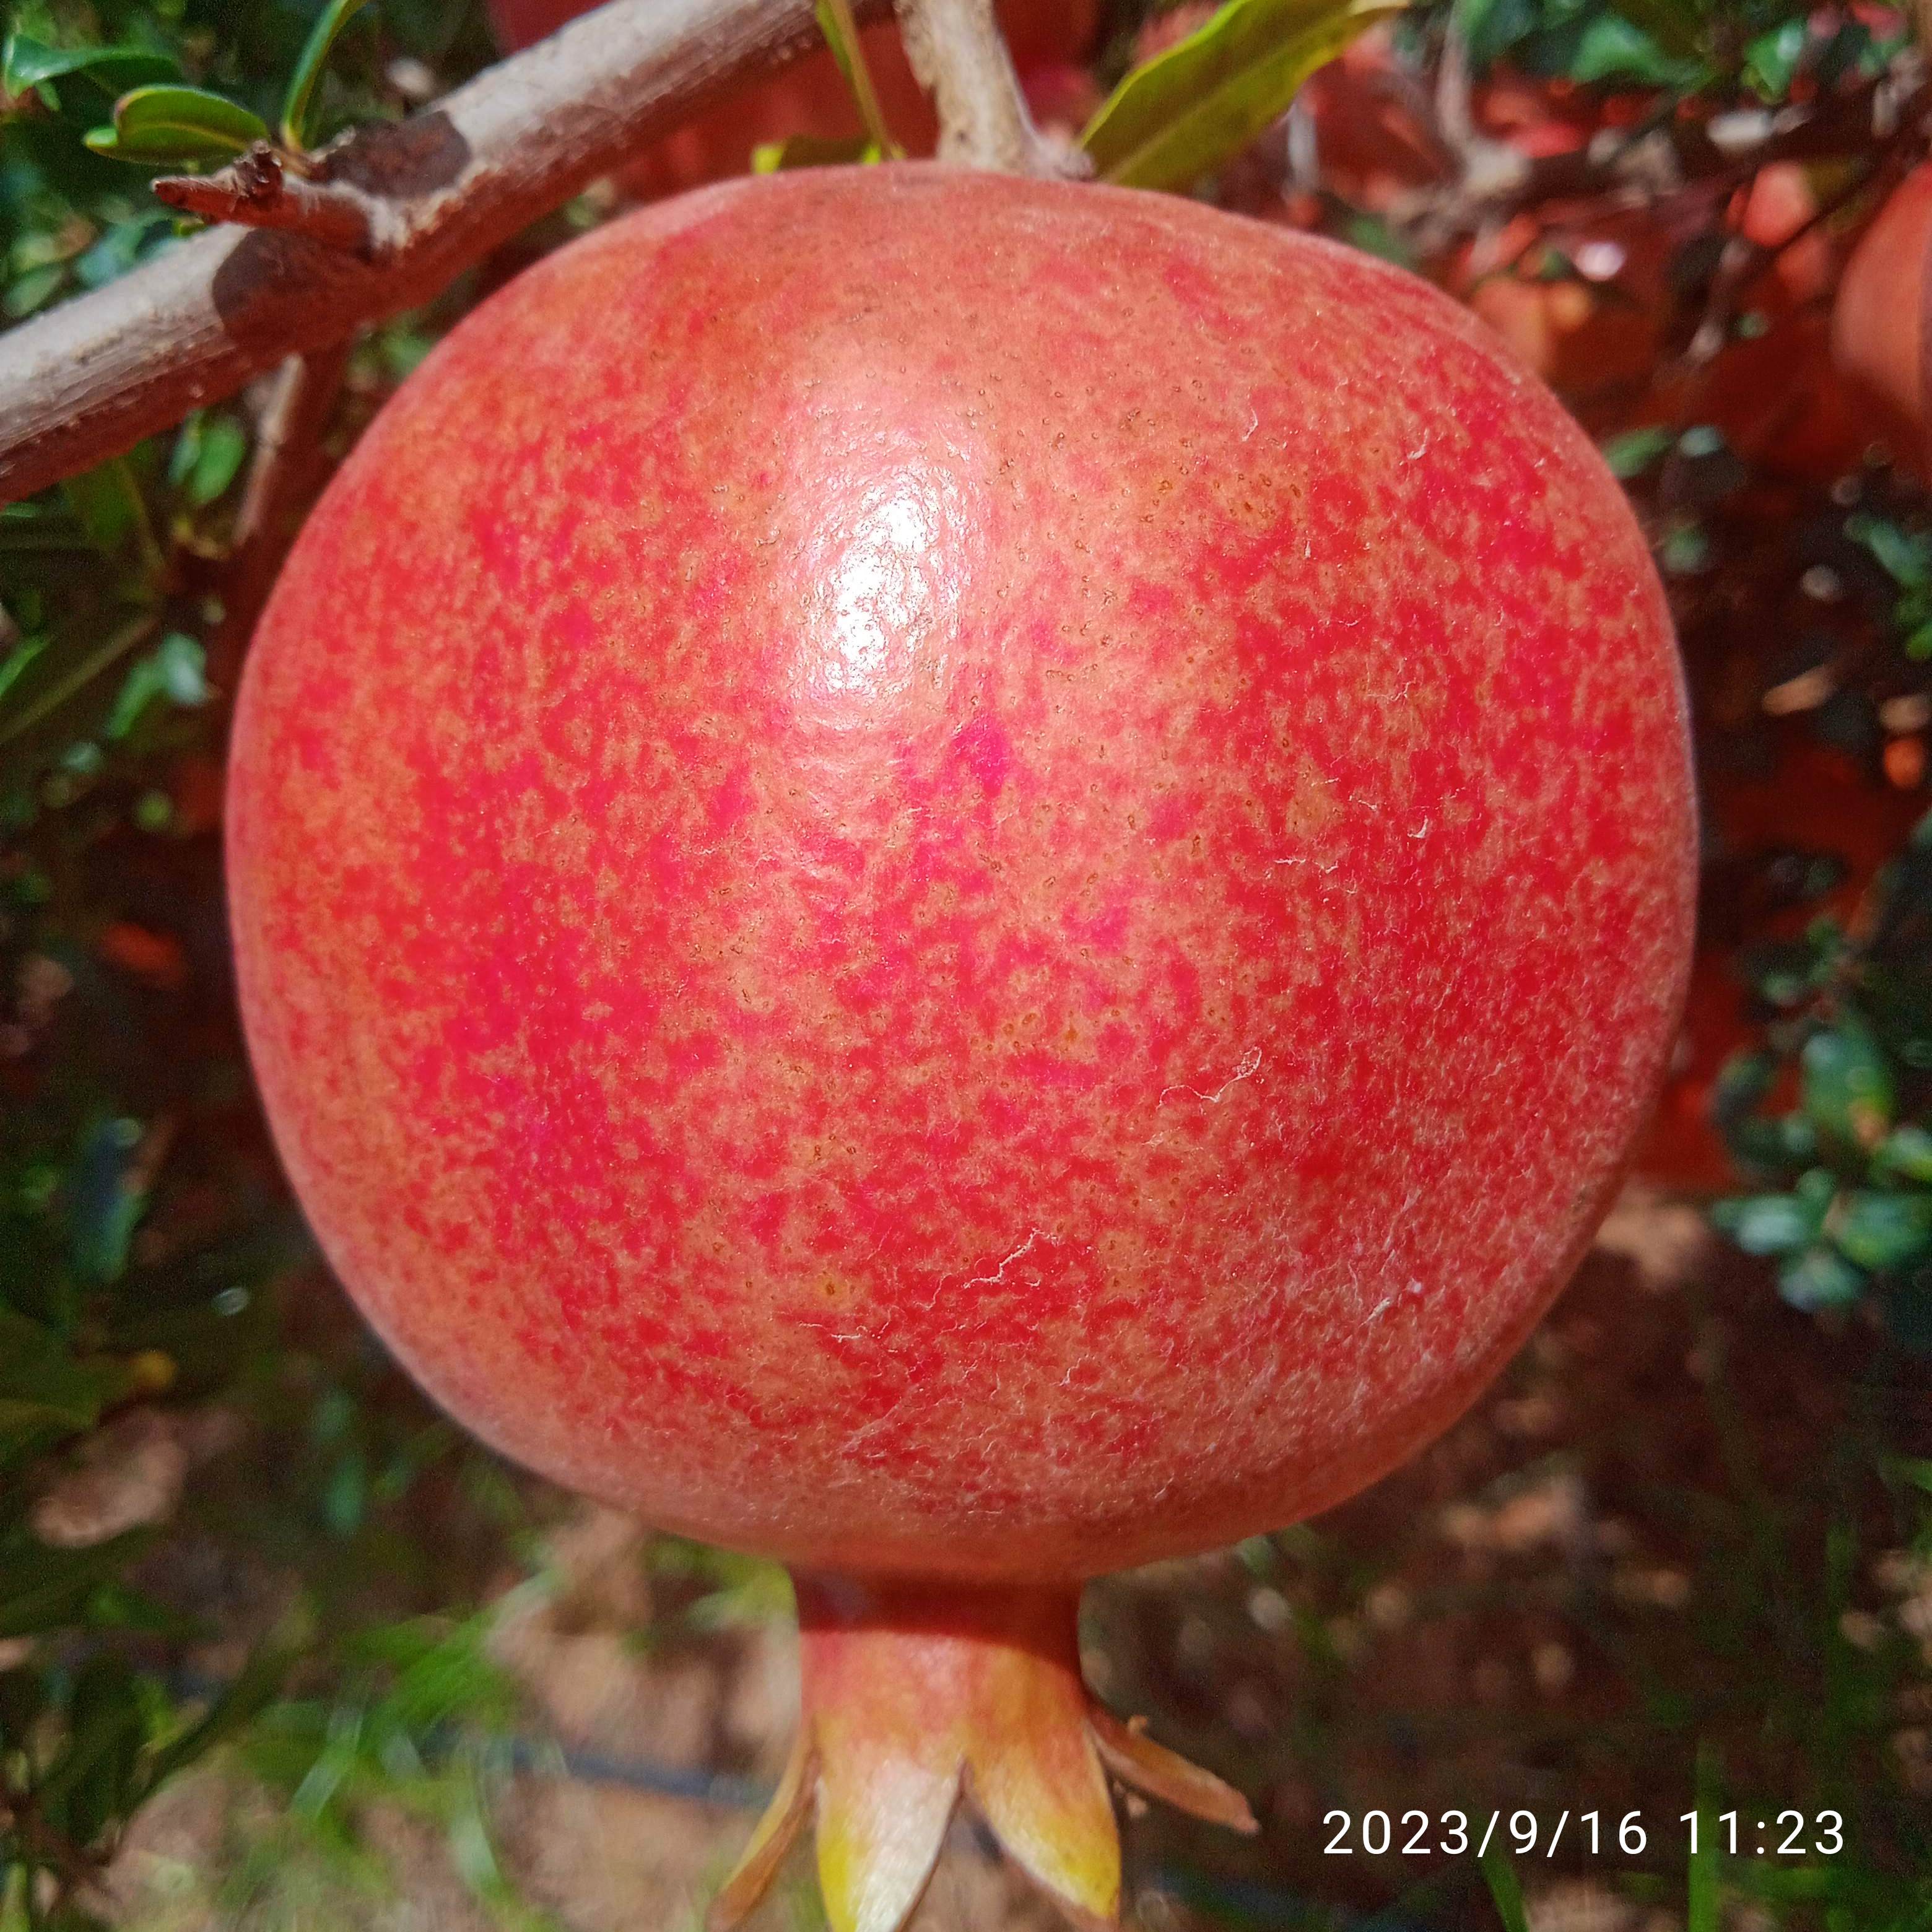
Label: Healthy